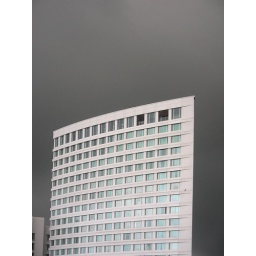
The Renaissance building against the backdrop of hovering monsoon clouds